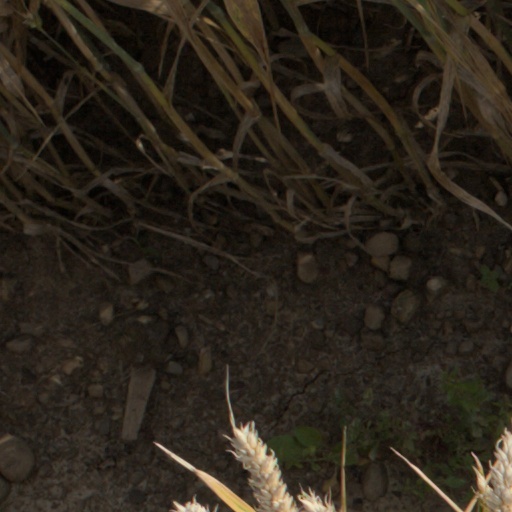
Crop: wheat